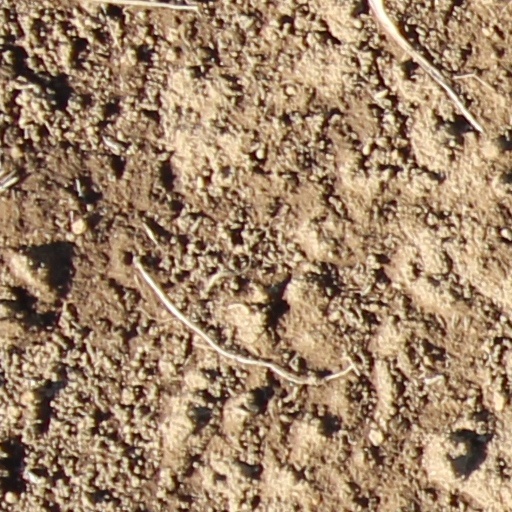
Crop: wheat